History of Tibet

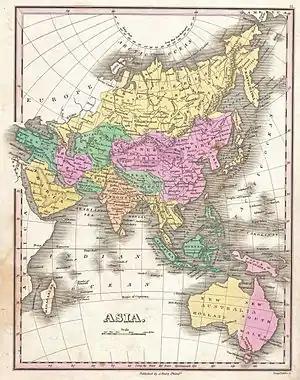
As of 1827, the entire Assam, Bhutan, Sikkim and Ladakh were part of Tibet and the Sino-Tibetan border were at the Jiang River with most present-day ethnic Tibetan Autonomous Prefectures part of then ethnic Han-Mongol dominated area. Bhutan and Sikkim later gains independence and Sikkim was subsequently incorporated into India in May. The entire Assam and Ladakh were merged into the British Raj.

The defeat of the 1791 Nepalese invasion increased the Qing's control over Tibet. From that moment, all important matters were to be submitted to the "ambans". It strengthened the powers of the "ambans". The "ambans" were elevated above the Kashag and the regents in responsibility for Tibetan political affairs. The Dalai and Panchen Lamas were no longer allowed to petition the Qing Emperor directly but could only do so through the "ambans". The "ambans" took control of Tibetan frontier defense and foreign affairs. The "ambans" were put in command of the Qing garrison and the Tibetan army (whose strength was set at 3,000 men). Trade was also restricted and travel could be undertaken only with documents issued by the "ambans". The "ambans" were to review all judicial decisions. However, according to Warren Smith, these directives were either never fully implemented, or quickly discarded, as the Qing were more interested in a symbolic gesture of authority than actual sovereignty. In 1841, the Hindu Dogra dynasty attempted to establish their authority on Ü-Tsang but were defeated in the Sino-Sikh War (1841–1842).